Chute Pond Dam

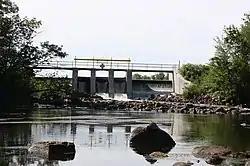
Chute Pond Dam

The Chute Pond Dam is located in Mountain, Wisconsin. It was added to the National Register of Historic Places in 2010.